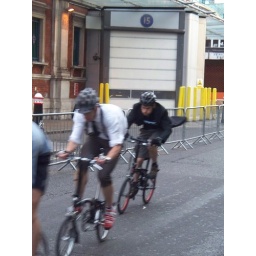
The guy in the black won the folding bike race for the third year in a row